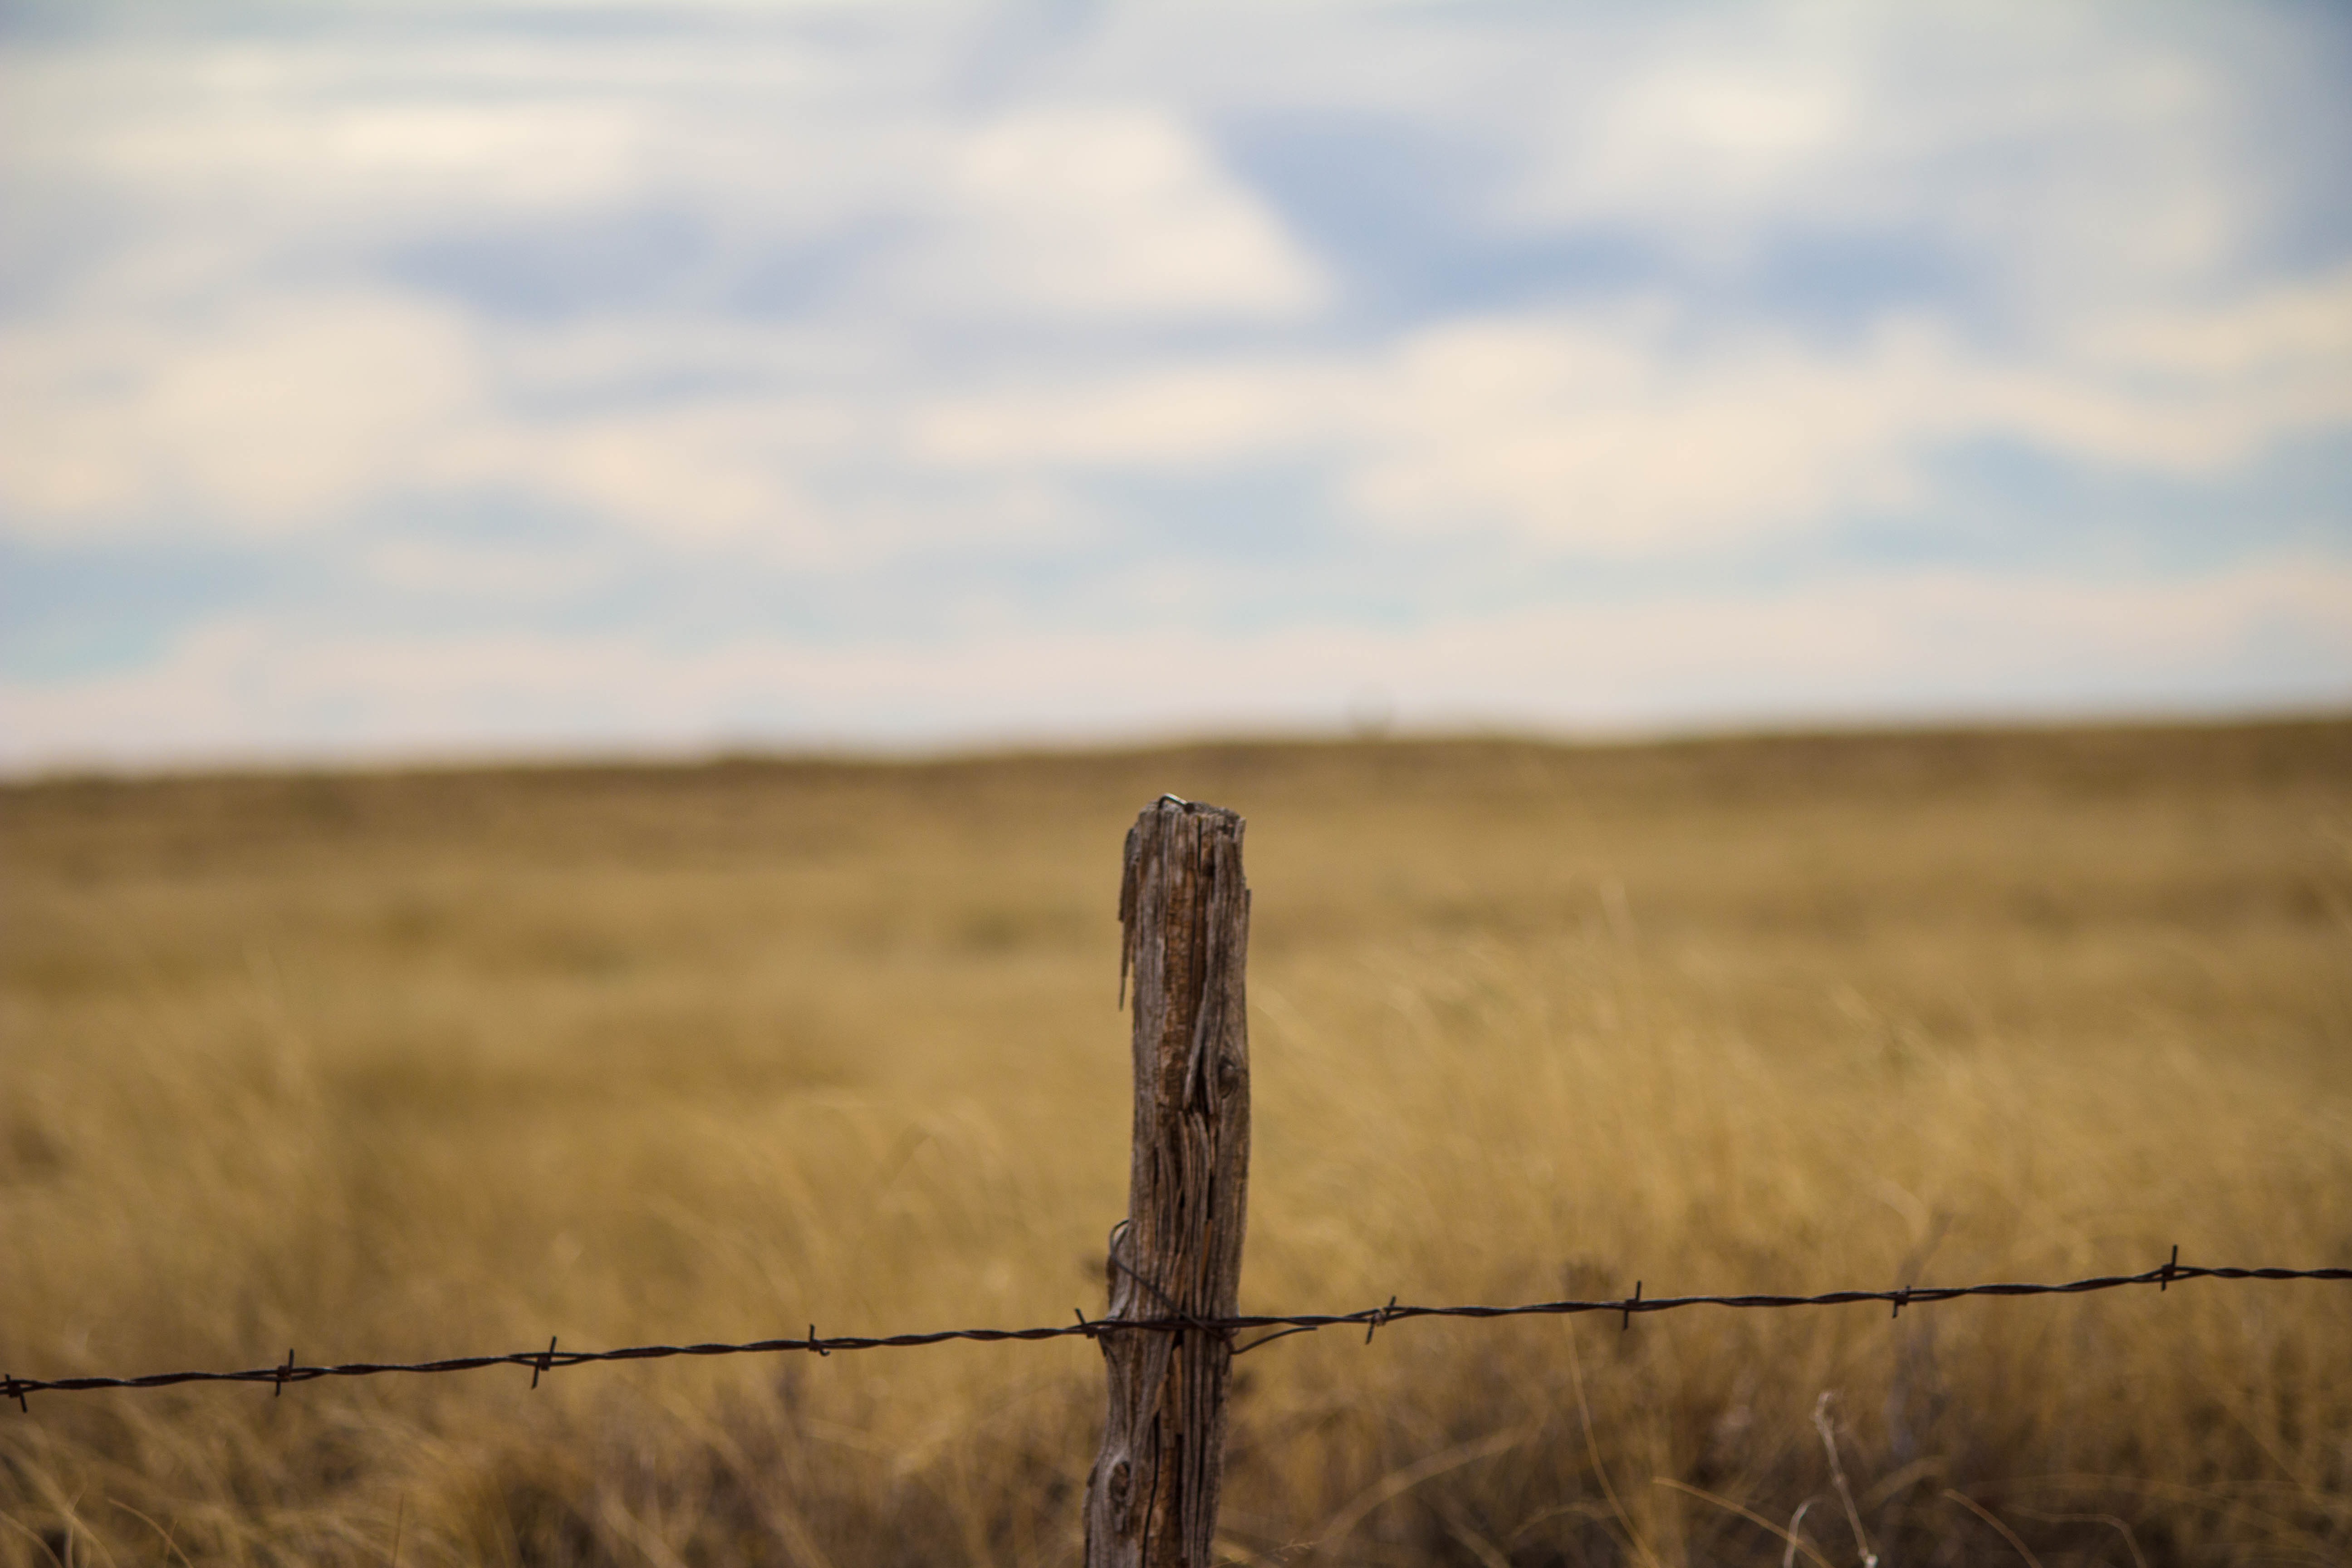
landscape, tree, nature, grass, sand, horizon, marsh, wilderness, cloud, sky, field, prairie, morning, hill, agriculture, savanna, plain, grassland, wetland, habitat, ecosystem, steppe, rural area, natural environment, grass family